Plomari

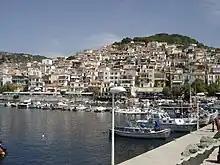
View of the port.

Plomari is located south of Mount Olympos. It offers scenic appeal as well as the presence of its famous ouzo-distilling industry. Brands can be sampled at the traditional kafenia. The local festival (or "panigiri") season kicks off in mid-July with an ouzo festival, and culminates towards the end month in celebrations honouring Agios Haralambos and including such rural activities as horse races. The seaside summer resort of Agios Isidoros lies on the east, two kilometers far from Plomari, while the seaside neighbourhood Ammoudeli, with the church of Agios Panteleimonas, is located on the west.